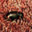
Label: beetle